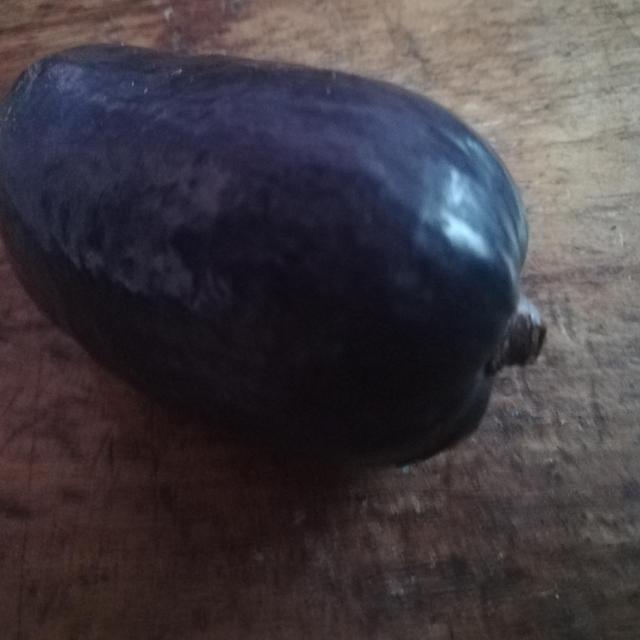
Plum grade: unaffected